George Joannides

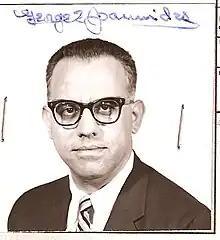
Joannides in 1963

George Efthyron Joannides (July 5, 1922 – March 9, 1990) was a Central Intelligence Agency officer. In 1963, he was the chief of the Psychological Warfare branch of the agency's JMWAVE station in Miami. In 1978, he was the agency's liaison to the United States House Select Committee on Assassinations.